Luis Antonio Tagle

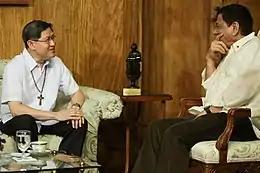
Tagle with Philippine President Rodrigo Duterte in Malacañang Palace in Manila, July 19, 2016

Tagle is a member of the Congregation for Catholic Education, Congregation for the Evangelization of Peoples, Pontifical Council for the Family, Pontifical Council for the Pastoral Care of Migrants and Itinerant People, Congregation for Institutes of Consecrated Life and Societies of Apostolic Life, Pontifical Council for the Laity, and XIII Ordinary Council of the Secretariat General of the Synod of Bishops. On July 11, 2015, he was made a member of the Pontifical Council 'Cor Unum'. He was also confirmed by Pope Francis as President of the Catholic Biblical Federation on March 5, 2015. On May 14, 2015, he was elected President of Caritas International replacing Cardinal Oscar Rodriguez Maradiaga.